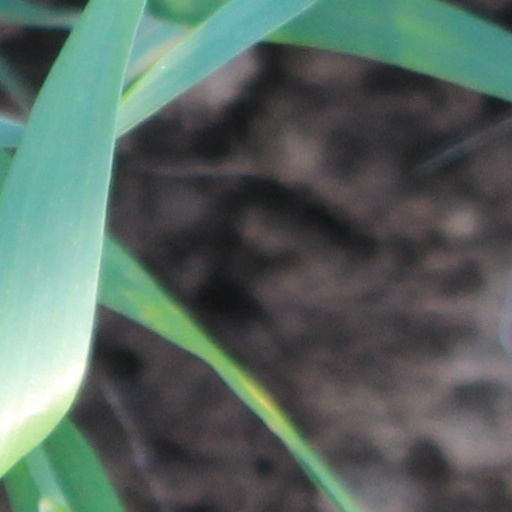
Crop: wheat